Kritinia

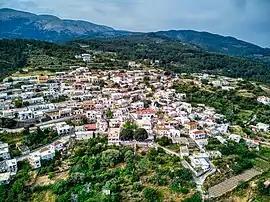
Kritinia

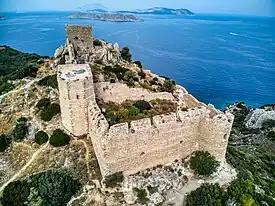

Kritinia (Greek: Κρητηνία) is a Greek village and community in the municipal unit of Attavyros, on the island of Rhodes, South Aegean region. In 2021 the population was 388 for the community, which includes the locality of Kameiros Skala.